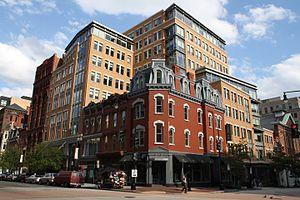
Washington, dans le district de Columbia, souvent appelée Washington, D.C., The District, ou simplement D.C., est une ville indépendante des États-Unis dont elle est la capitale. Selon les dernières estimations, elle compte 702 455 habitants intra-muros sur une superficie de 177 km² ; son aire urbaine en compte environ 6,2 millions, la sixième des États-Unis.